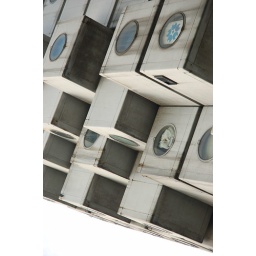
is a mixed-use residential and office tower designed by architect Kisho Kurokawa and located in Shimbashi, Tokyo, Japan.